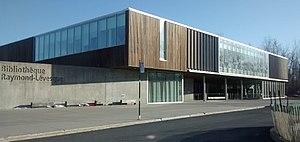
Bibliothèque Raymond-Lévesque de Saint-Hubert, agglomération de la ville de Longueuil, vue du boulevard Cousineau - route 112.